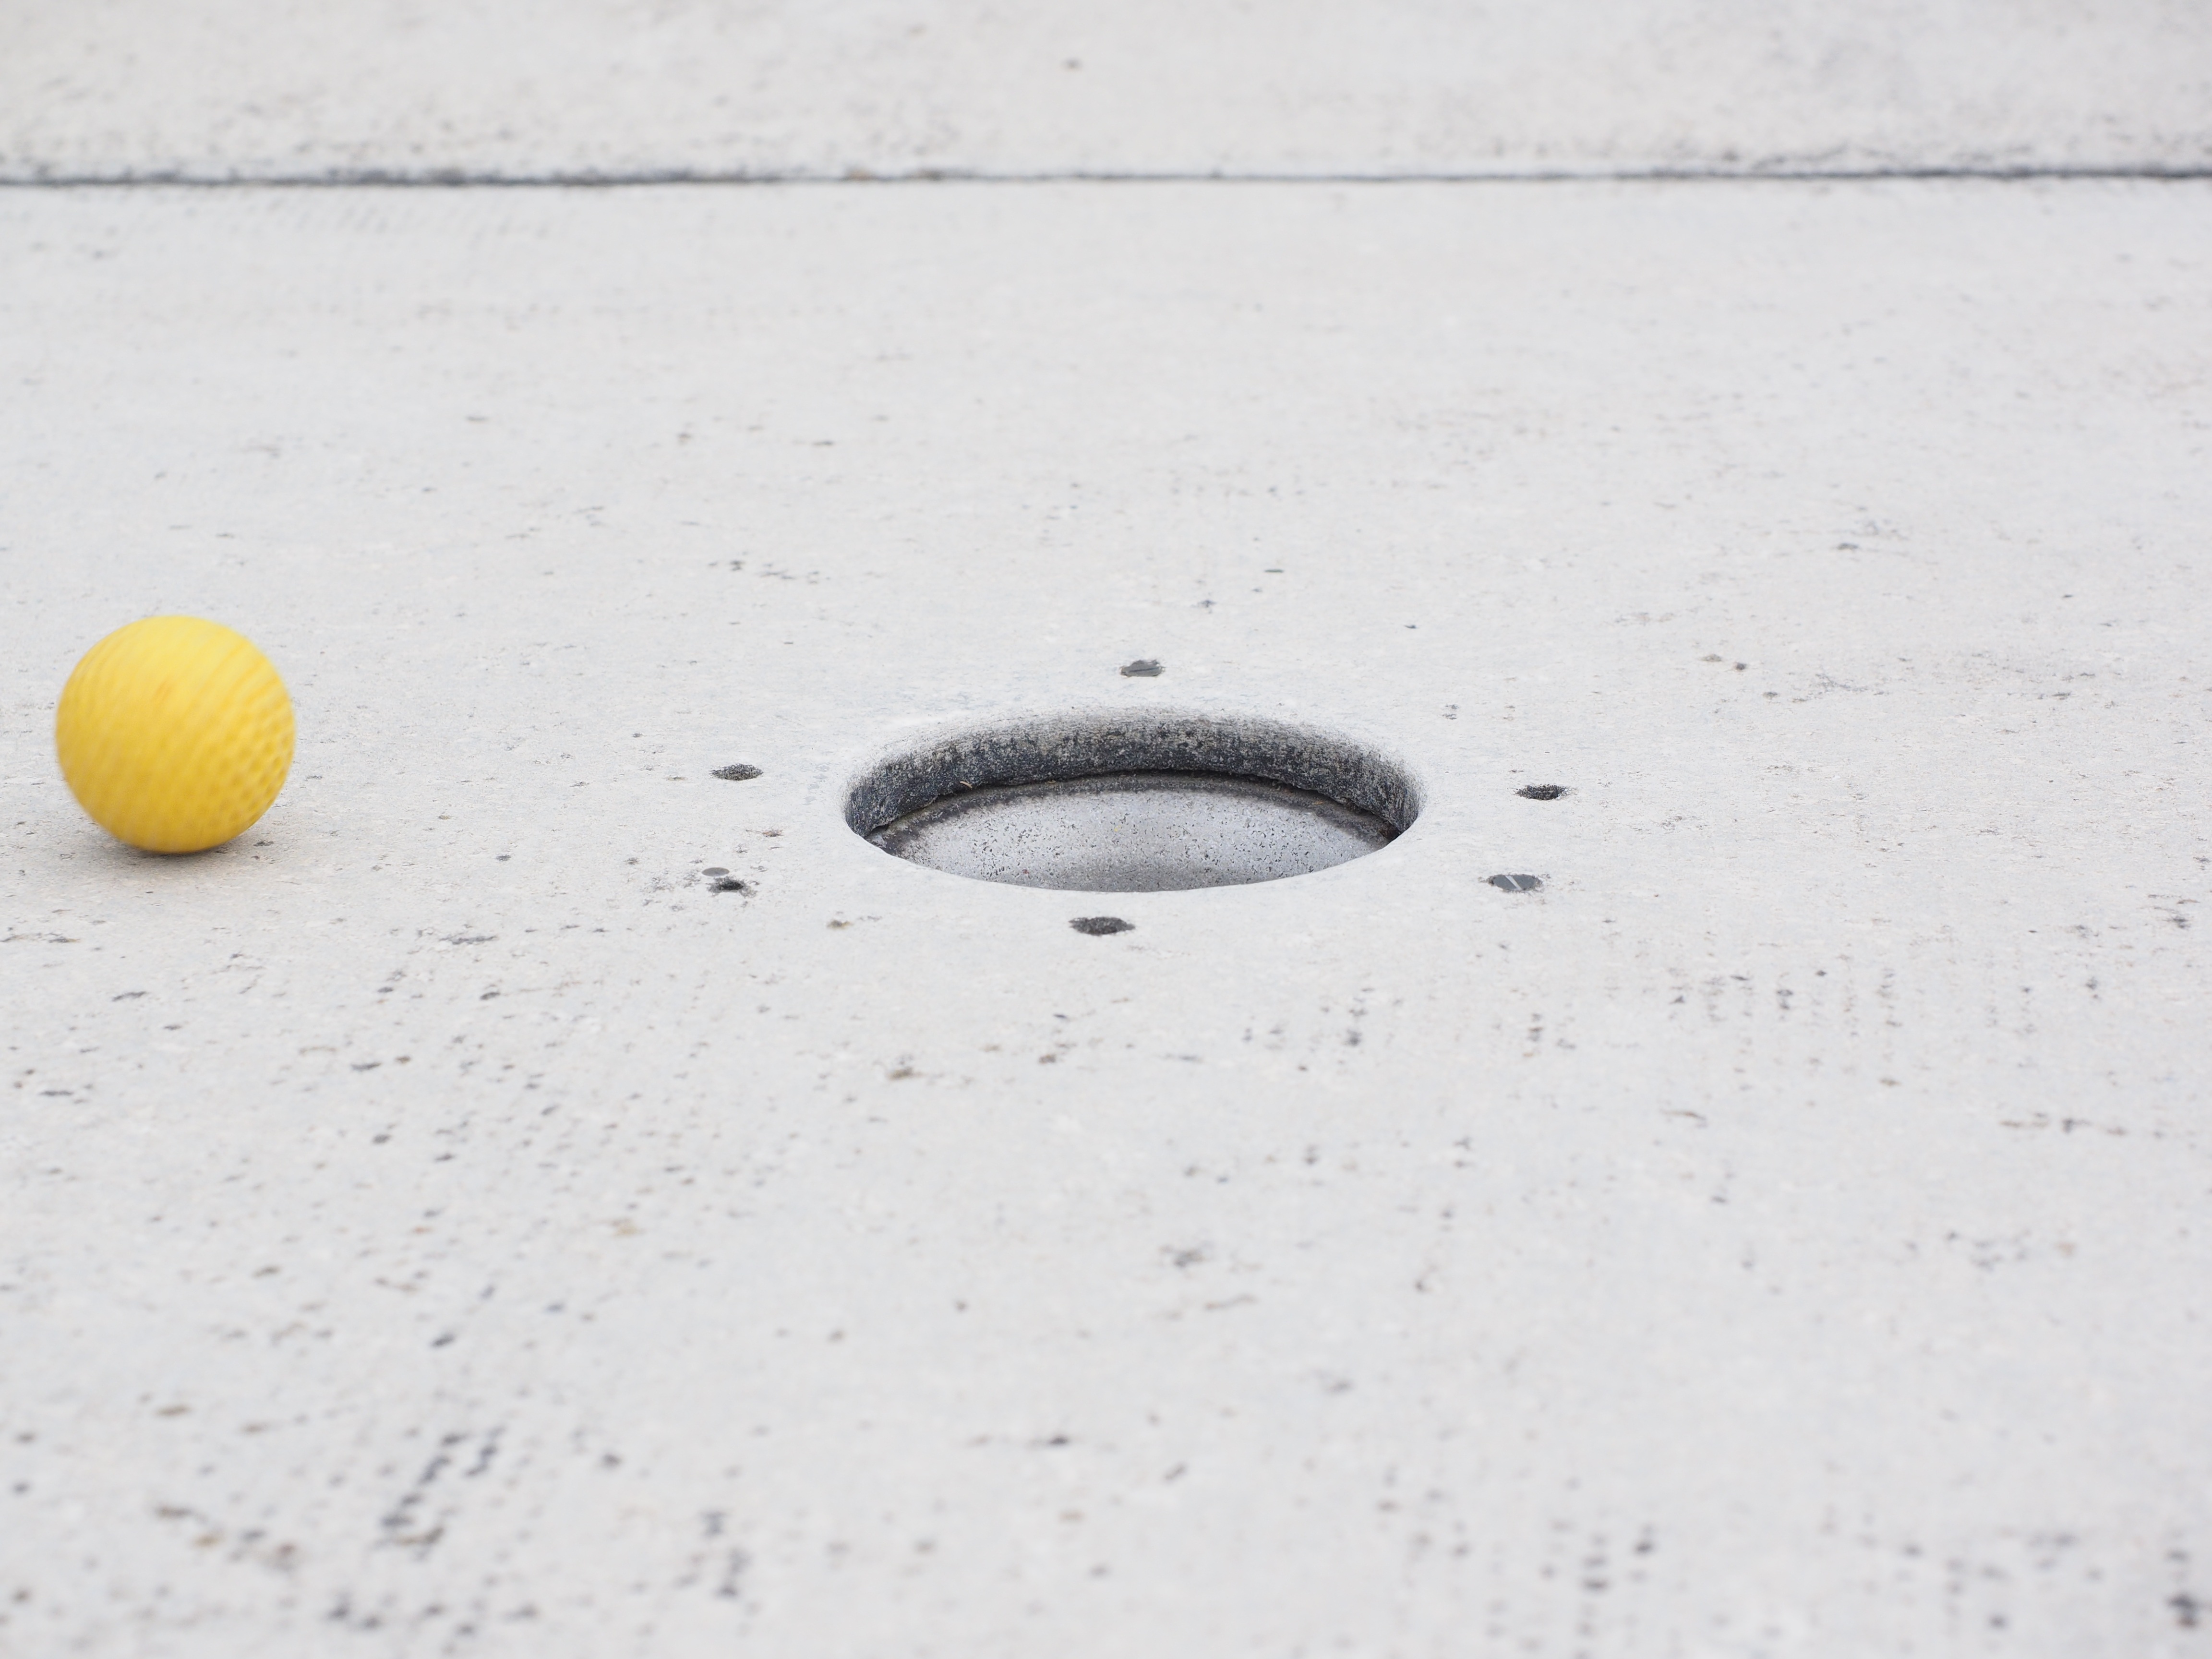
hole, floor, train, yellow, material, circle, obstacles, ball, shape, flooring, miniature golf, putting, putten, eternit track, minigolf plant, mini golf ball, ball guide, ground golf, skill game, precision sport, minigolf ground, rubber ball, target circle